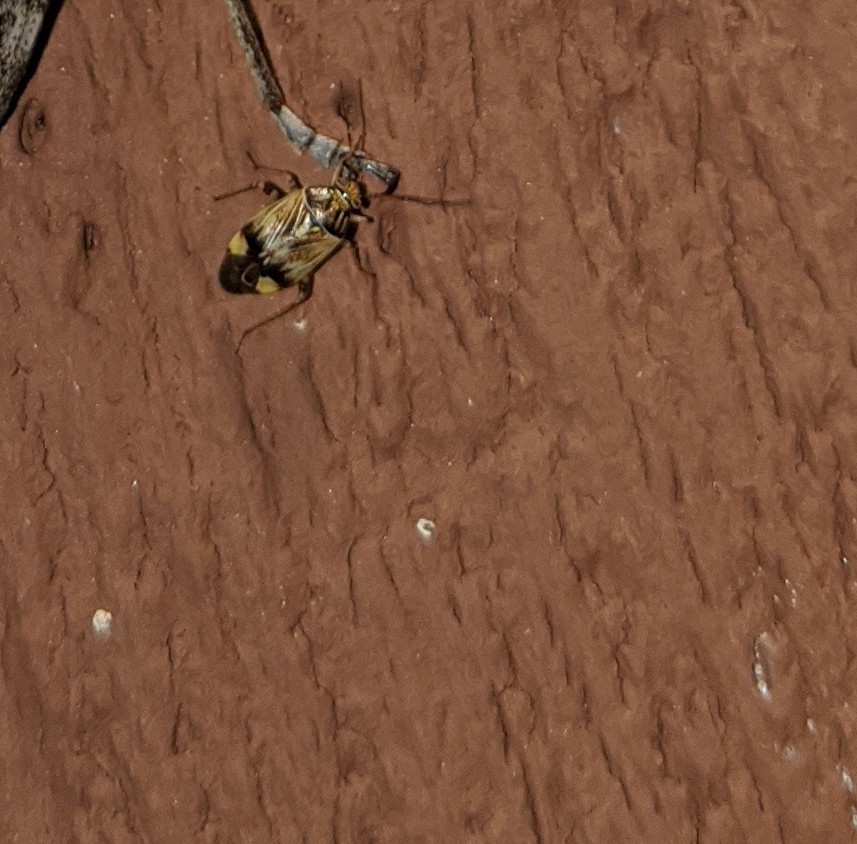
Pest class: lygus_bug